Madame Zeno

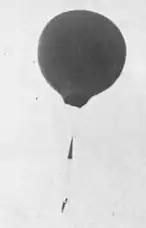
The whole contraption.

While visiting Cincinnati, Ohio in 1890 she attended a theater matinee about balloon ascension. After the show she approached the presenter, Professor Zeno, whose real name was Paul Hague, and insisted she could do that. After some discussion Professor Zeno offered her a job. The following day Professor Zeno gave his new understudy a pair of tights and showed her what to do. She made her first ascension at the Coney Island Amusement park near Cincinnati whose season was from June 12 to August 31. Lucy was 21 at the time of her first flight. Her second ascension was just across the Ohio River at Silver Grove, Kentucky owned by Harry Davis of Pittsburgh.